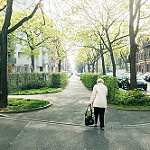
Scene: Outdoor